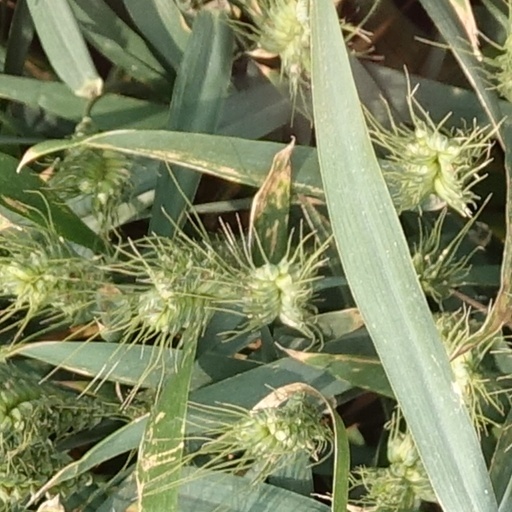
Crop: wheat